Binton railway station

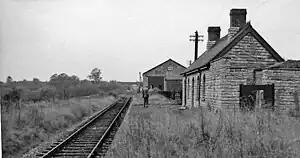
Remains of Binton station. View westward, towards Broom Junction

Binton railway station was a railway station serving the village of Binton in Warwickshire, England.